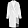
Label: Coat